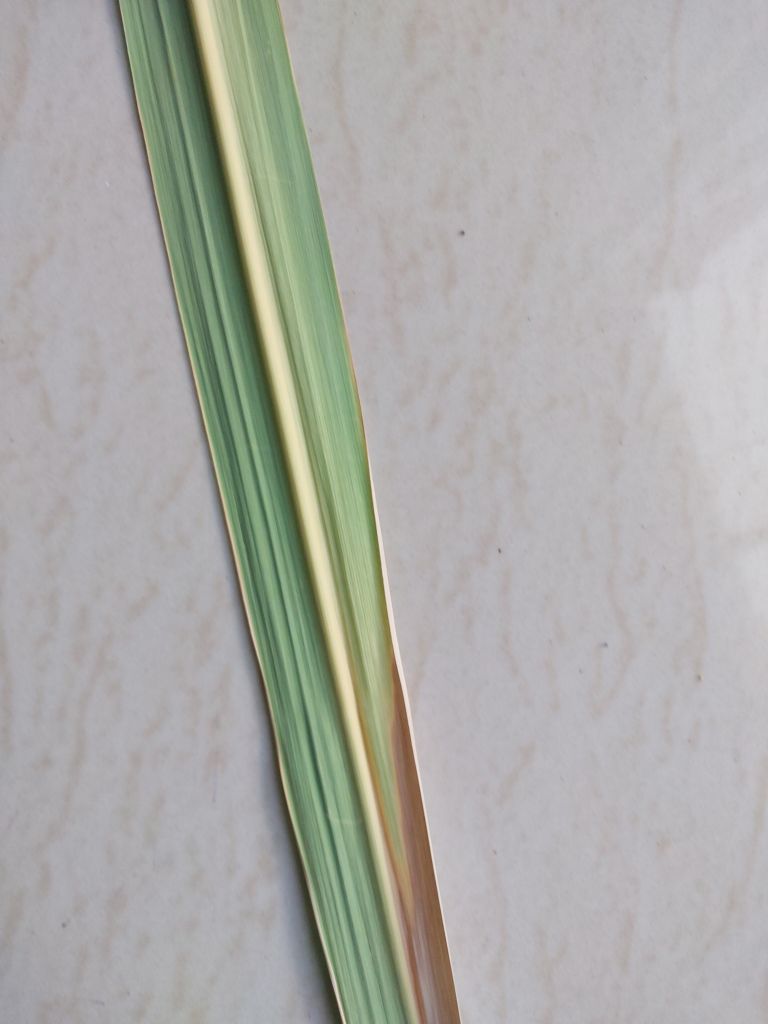
Label: Yellow Leaf